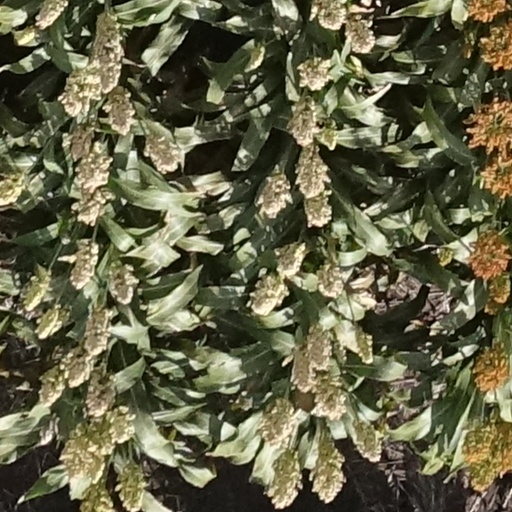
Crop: sorghum